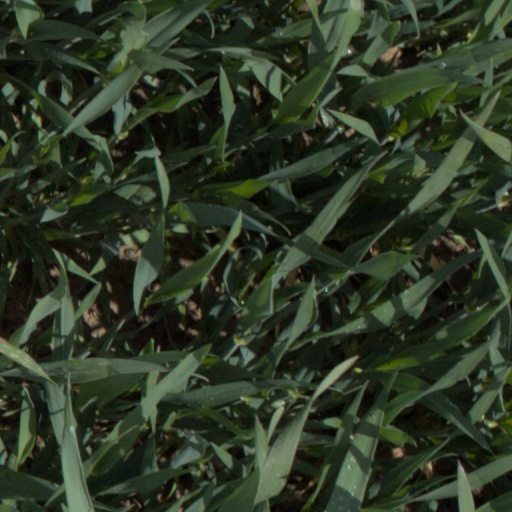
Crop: wheat